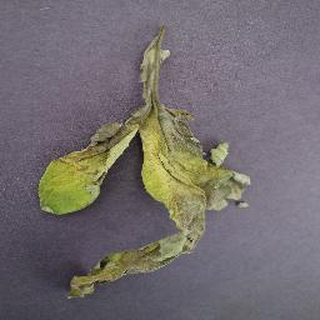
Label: tomato_late_blight